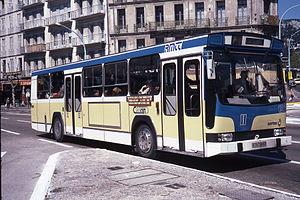
Un Berliet PR100 B de la RMTT à Toulon en 1980
Les Renault PR 100 et PR 180 sont un autobus et trolleybus produit par Berliet puis Renault entre 1970 et 1999 avec de nombreuses variantes.